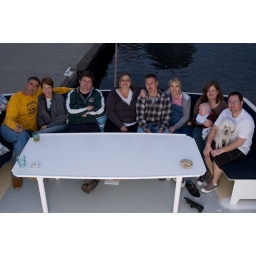
strobist info:sb800 1/2 power below camera facing away from subjects to white wall of wheel house.pocket wizard sync